David Robinson (horticulturist)

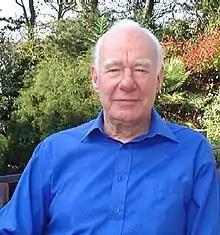
David Robinson in 2003

David Willis Robinson (2 April 1928 – 28 March 2004) was a Northern Irish horticultural scientist who made contributions to the national and international fields of horticulture and agriculture, with more than 120 publications. After a working life in research, in retirement he became a journalist and television/radio presenter and a leader of gardening tours. He cultivated and managed the Earlscliffe Gardens at the Baily, Howth, County Dublin, Ireland.